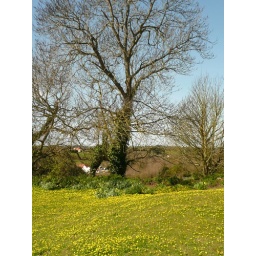
A field near us is full of buttercups,violets and daffodils setting a beautiful yellow scene